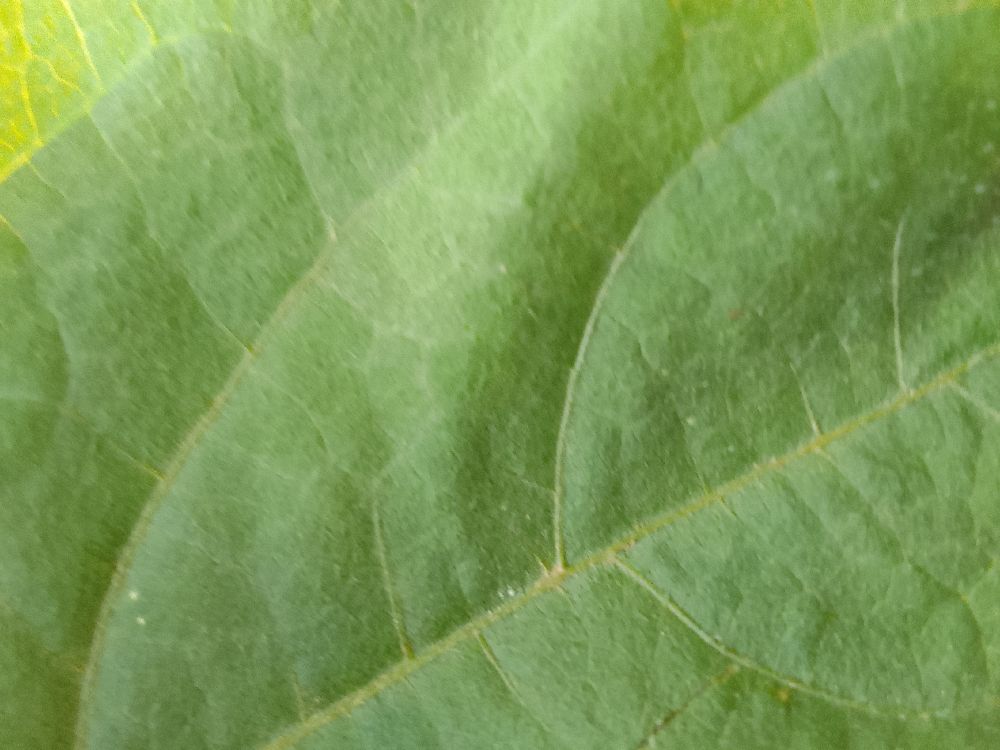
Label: healthy